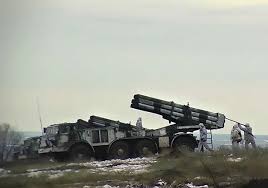
Label: Self Propelled Artillery